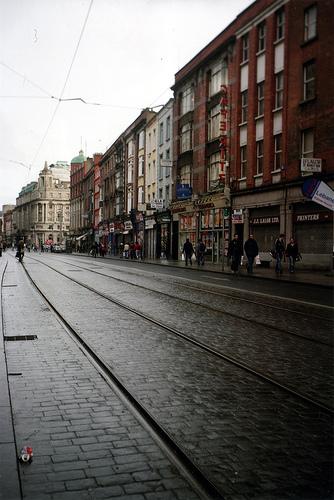
Weather: rain or strom